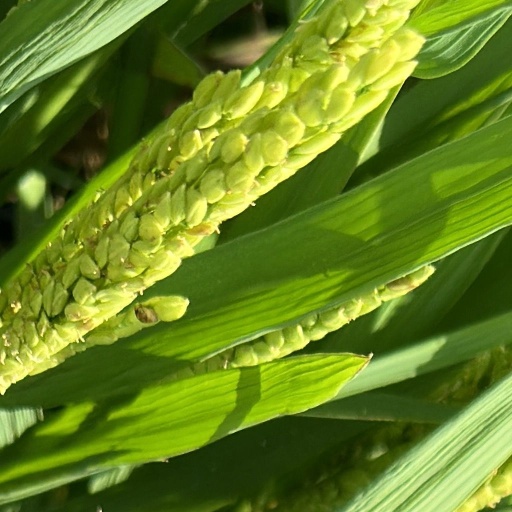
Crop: rice